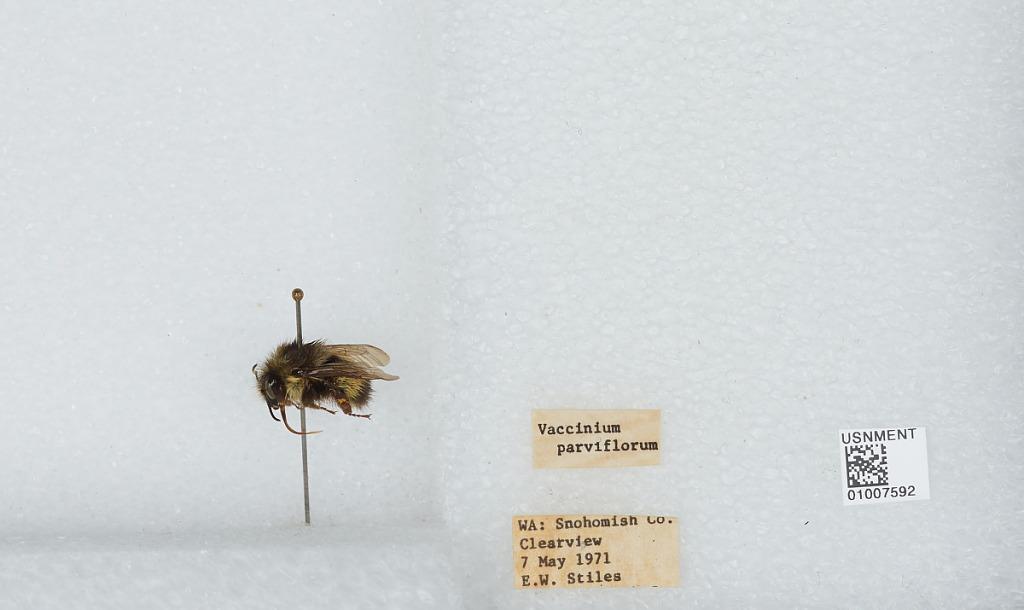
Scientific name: Bombus (Pyrobombus) flavifrons Cresson
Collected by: E. Stiles
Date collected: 1971-5-7
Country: United States
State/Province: Washington
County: Snohomish
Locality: Clearview
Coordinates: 47.8292, -122.145